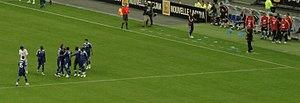
Cette liste présente les matchs de l'équipe de Serbie de football par adversaire rencontré. Lorsqu'une rivalité footballistique particulière existe entre la Serbie et un autre pays, une page spécifique est parfois proposée.
Cet article relate le parcours de l’équipe de France de football lors de la Coupe du monde de football 2010 organisée en Afrique du Sud du 11 juin au 22 juin 2010. Il est marqué par une élimination au premier tour après un nul et deux défaites, et par un scandale qui marque durablement l'histoire du football français, connu sous le nom de Fiasco de Knysna.
Raymond Domenech, né le 24 janvier 1952 à Lyon, est un joueur et entraîneur français de football. Il évolue au poste de défenseur latéral du début des années 1970 au milieu des années 1980 avant d'exercer comme entraîneur à partir de 1988 et de devenir sélectionneur de l'équipe de France de 2004 à 2010. Il est président du syndicat des entraîneurs de football en France depuis 2016.